Lokmanya Tilak Terminus–Prayagraj Duronto Express

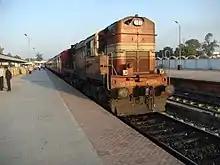
WDM-3A with 12293 Duronto Express at Madan Mahal station

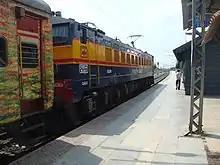
WCAM-3 with 12294 Duronto Express at

Being a Duronto Express train, it had no commercial halts between its terminal stops. However, later many of its technical halts are converted into commercial halts because of low response to Duronto Express trains. This train (12293) has 4 commercial halts & 3 technical halts, at , , , , , , and . It takes 7 minutes at Kasara for addition of banker engine for the run through the ghats, Igatpuri of about 5 minutes for the removal of bankers, at Bhusaval of about 5 minutes for crew change, Itarsi for 20 minutes for locomotive change, Satna Junction for 10 mins for breakfast pick up.